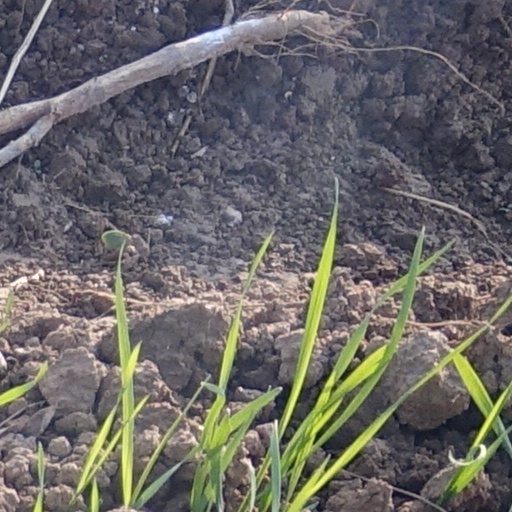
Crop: wheat